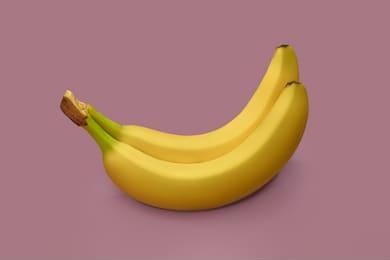
Label: banana